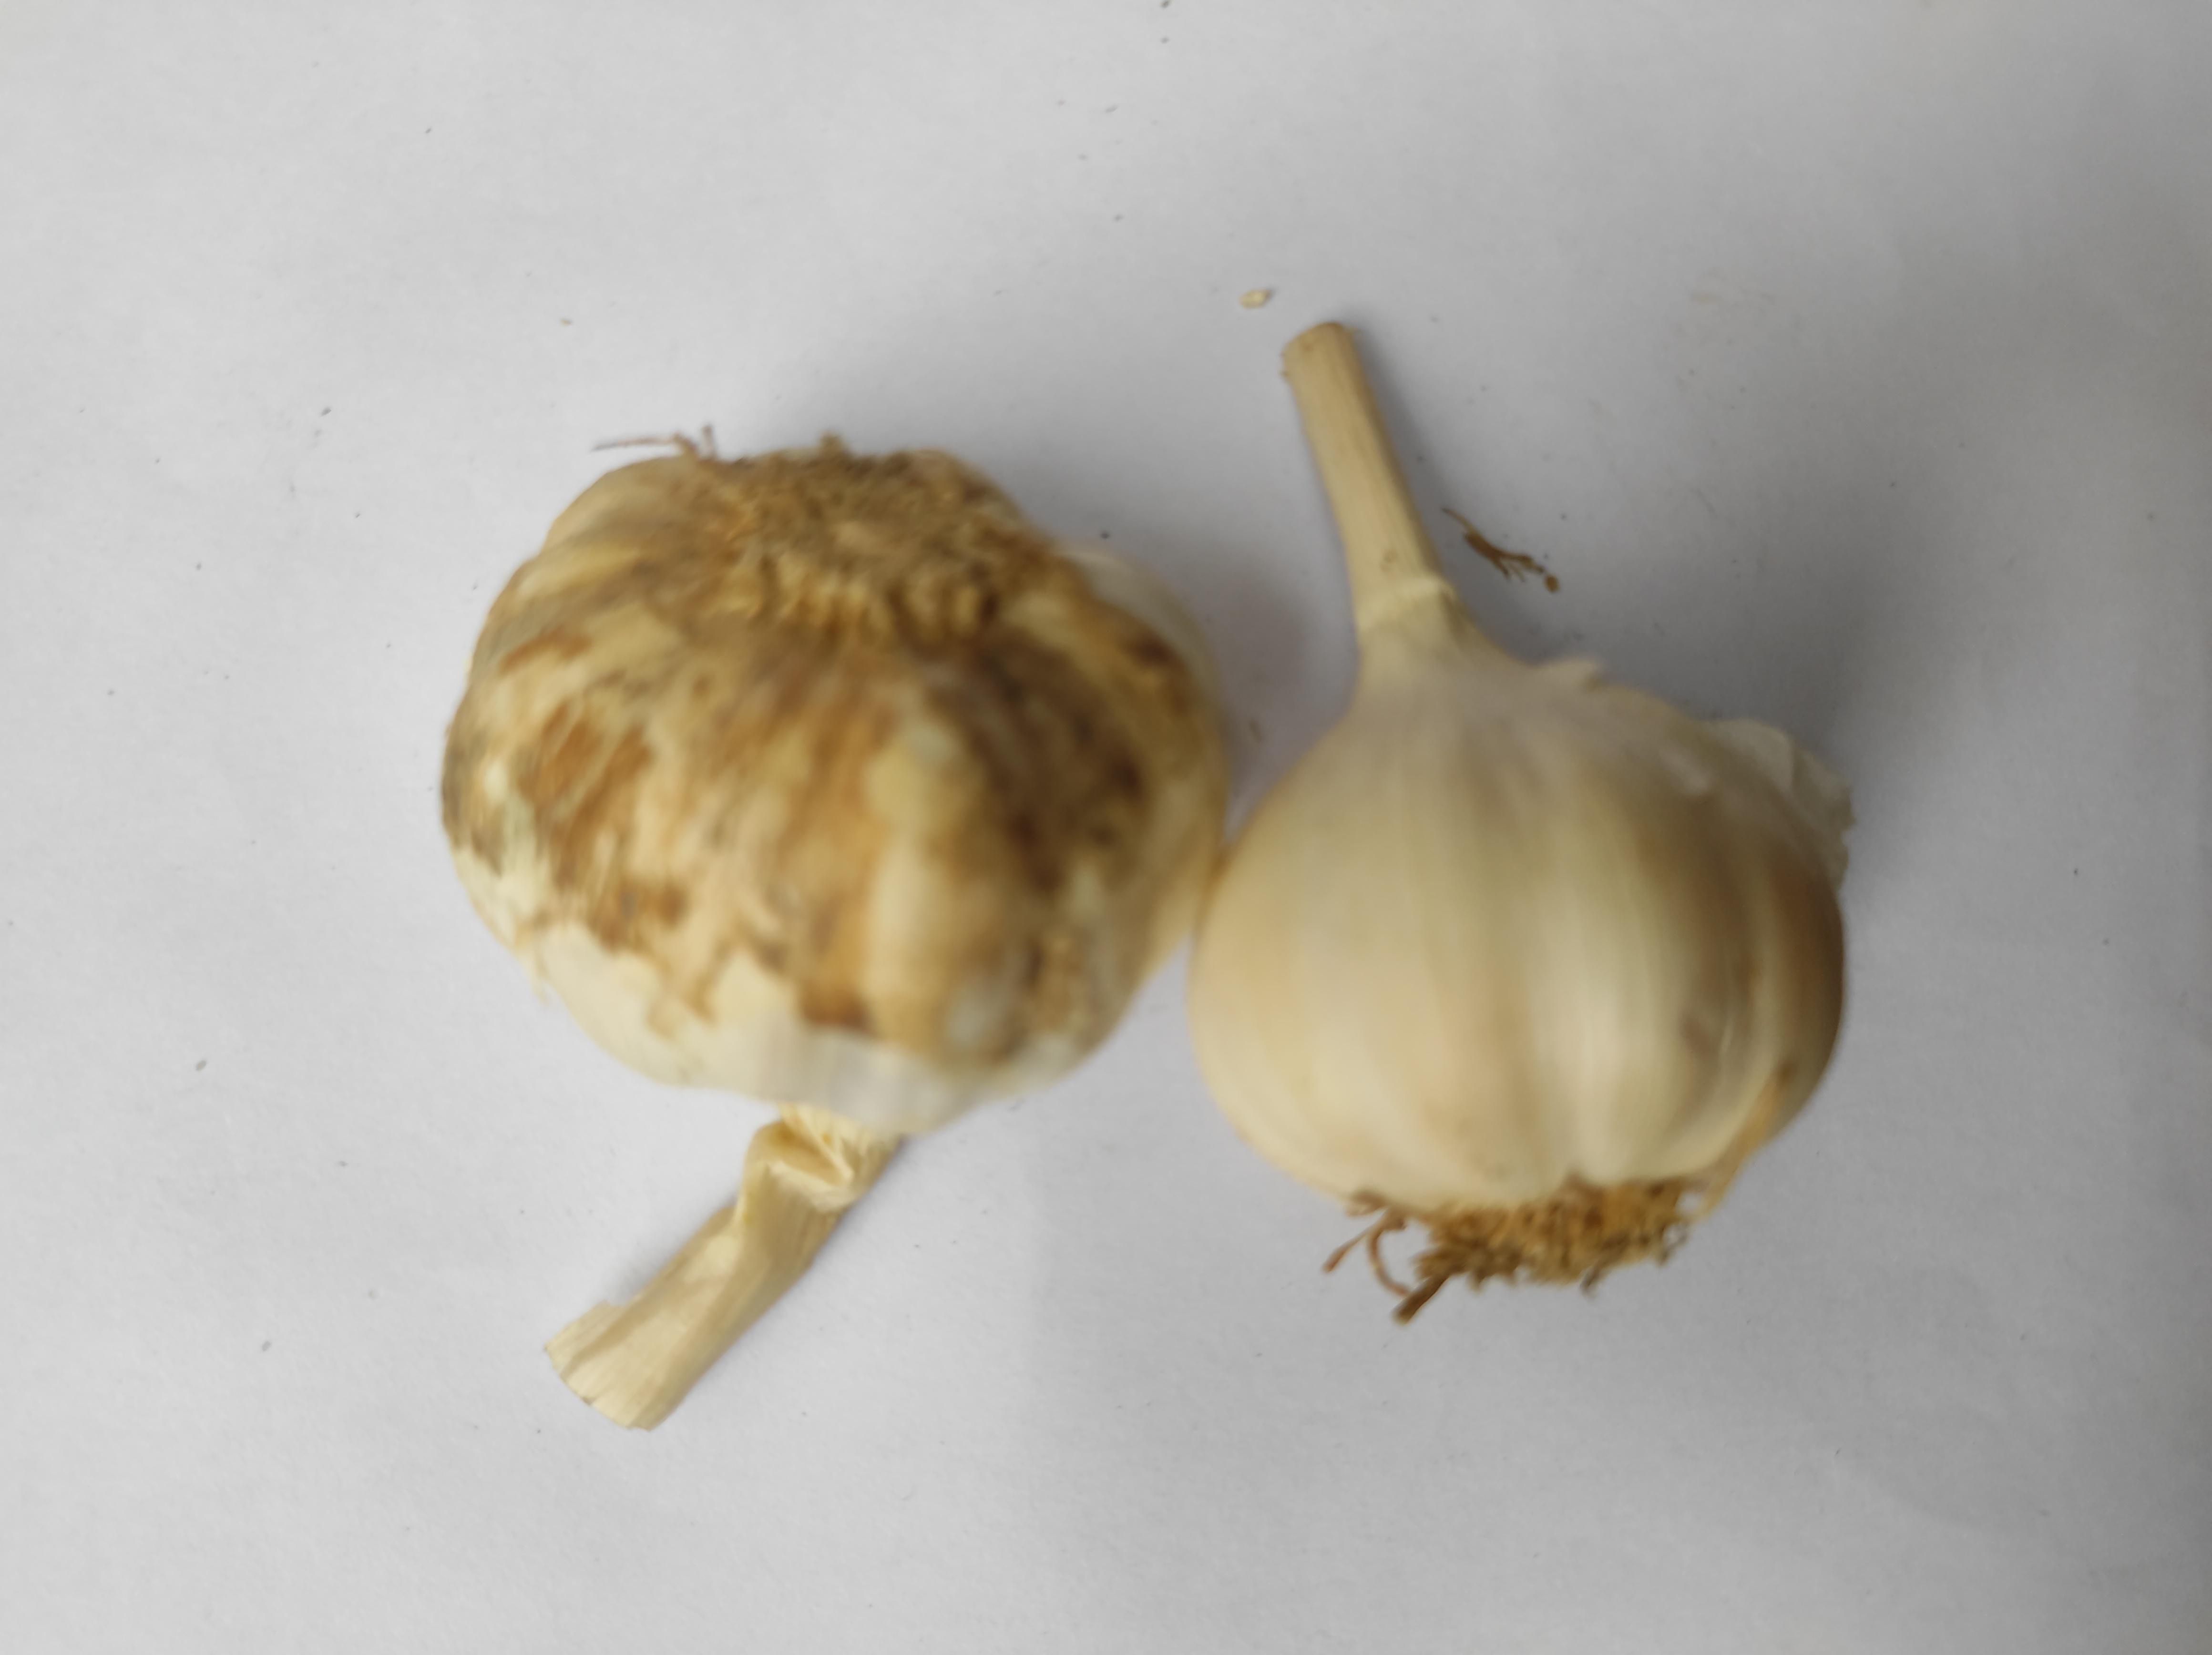
Label: Garlic